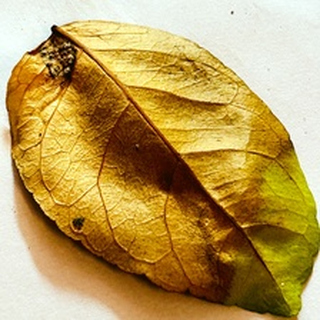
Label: lemon_dry_leaf